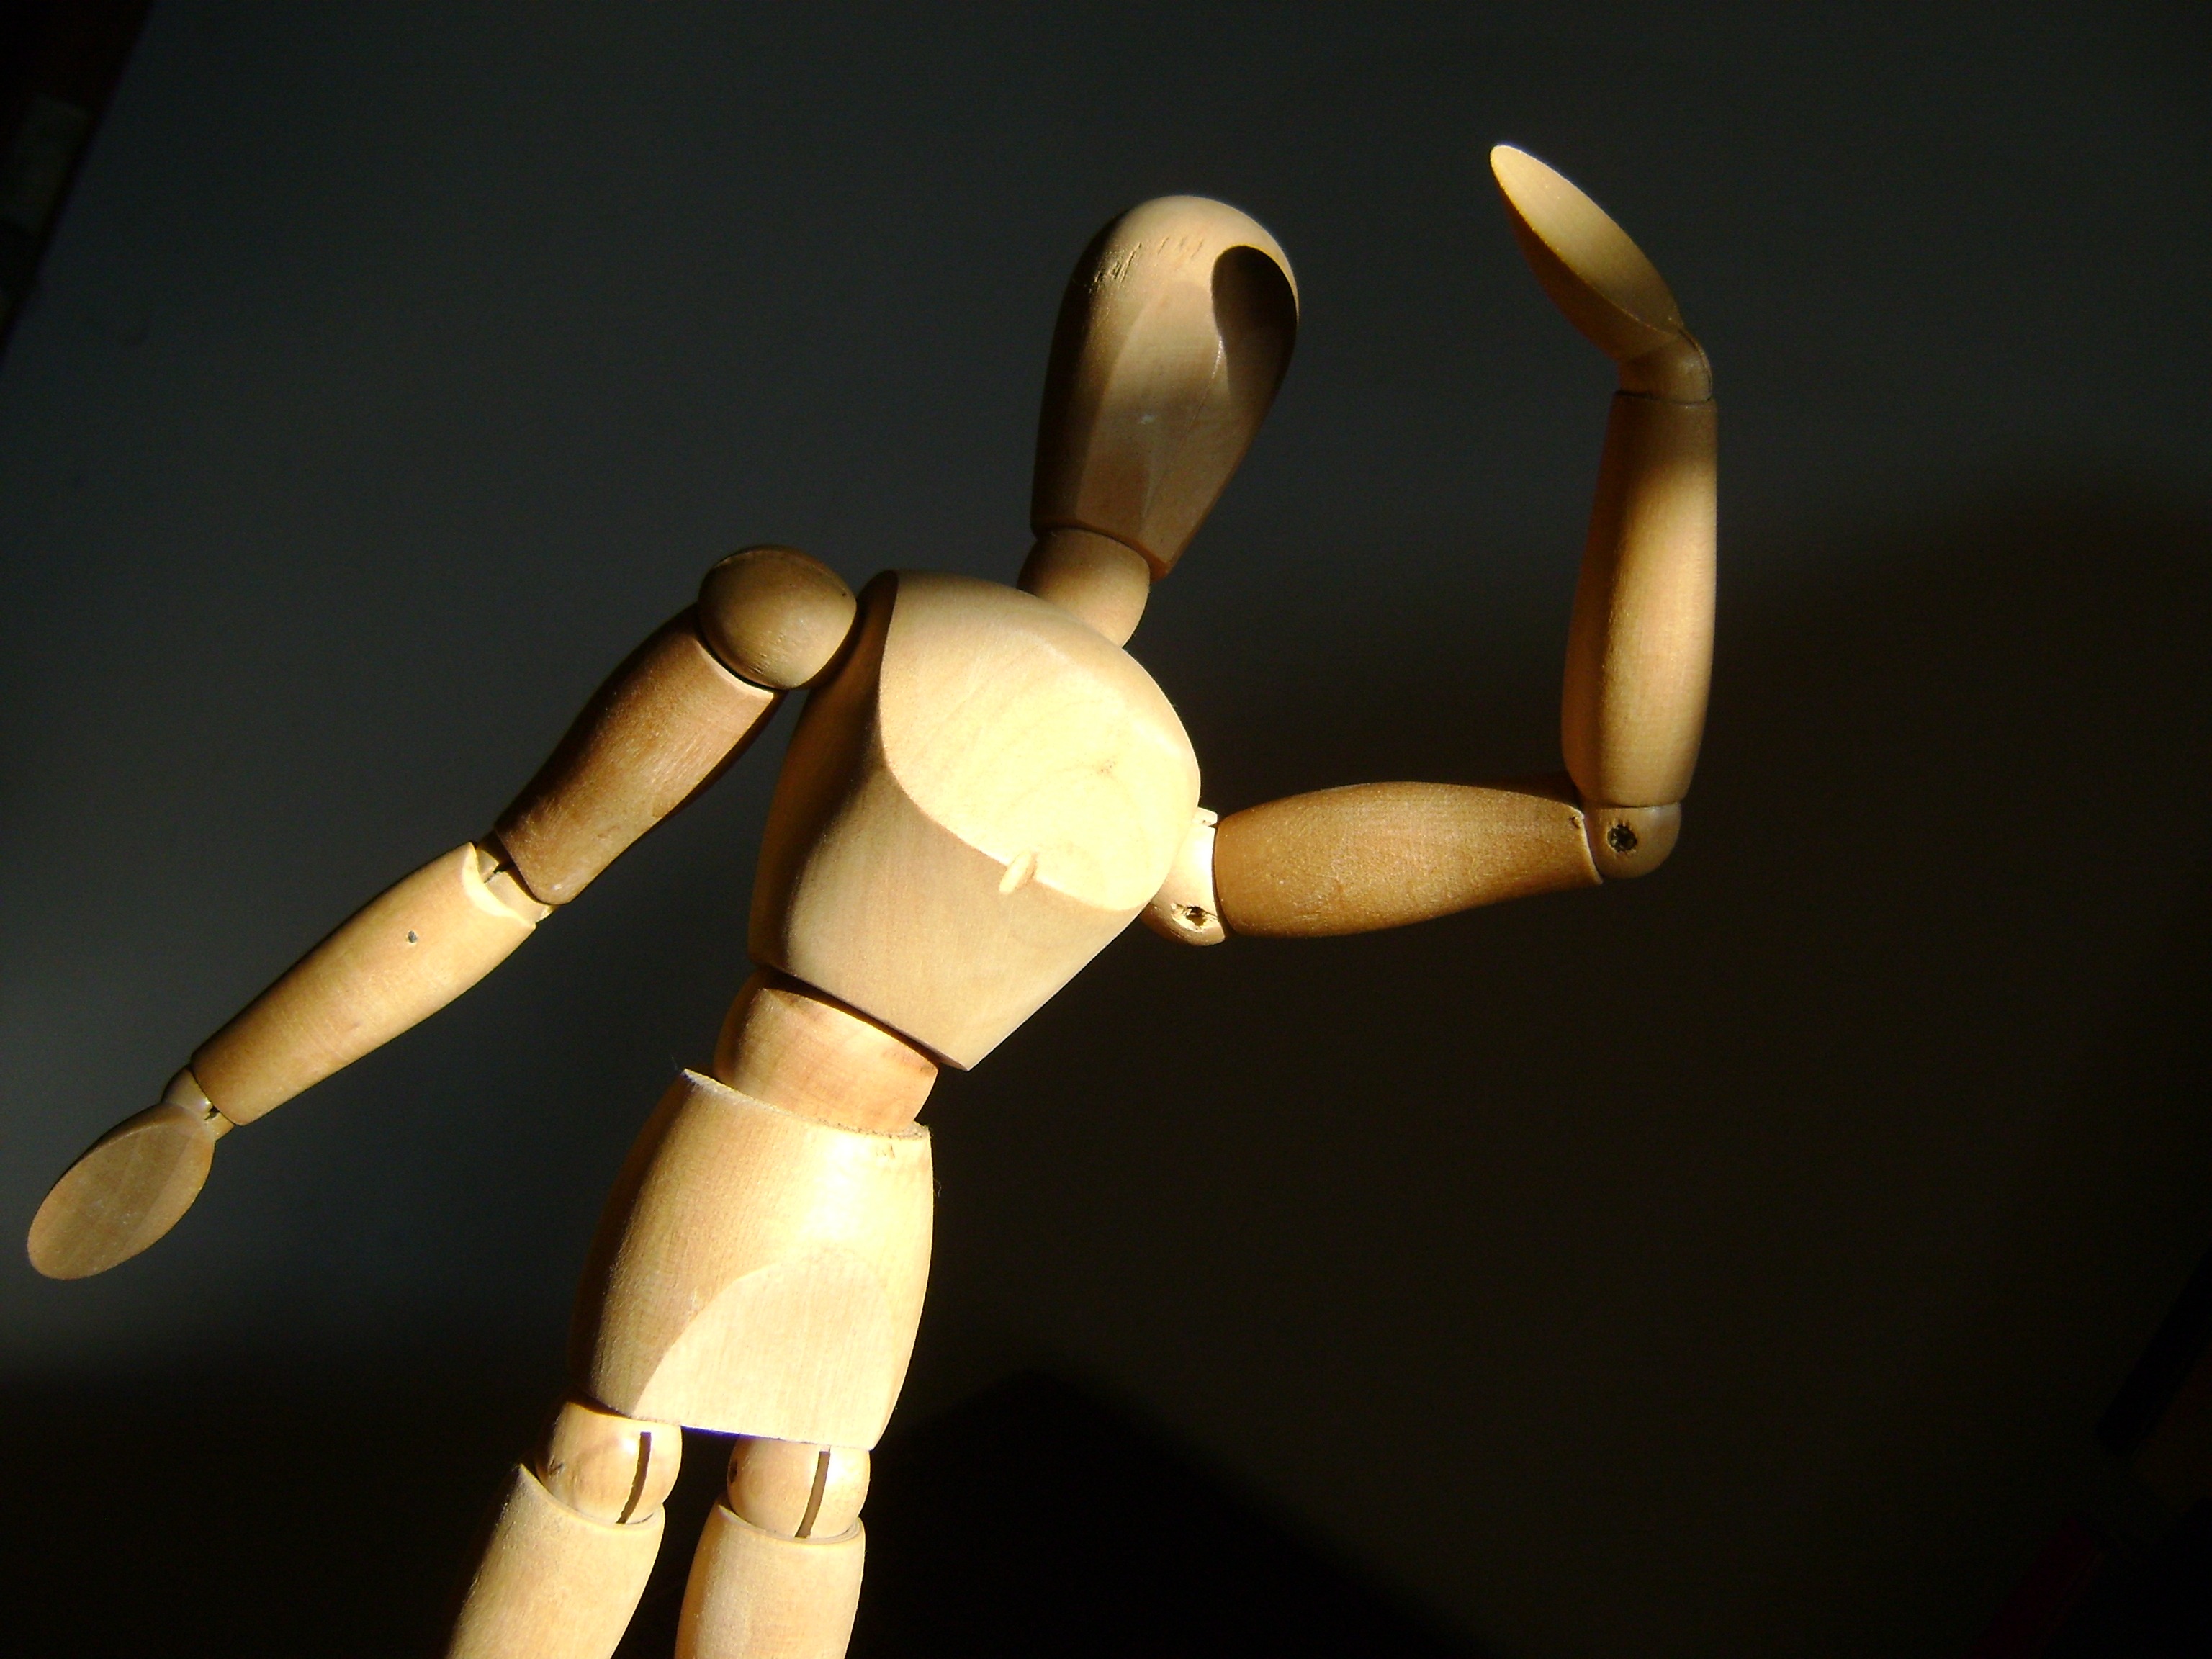
hand, wood, model, shadow, arm, toy, mannequin, sculpture, doll, figurine, snowman, sol